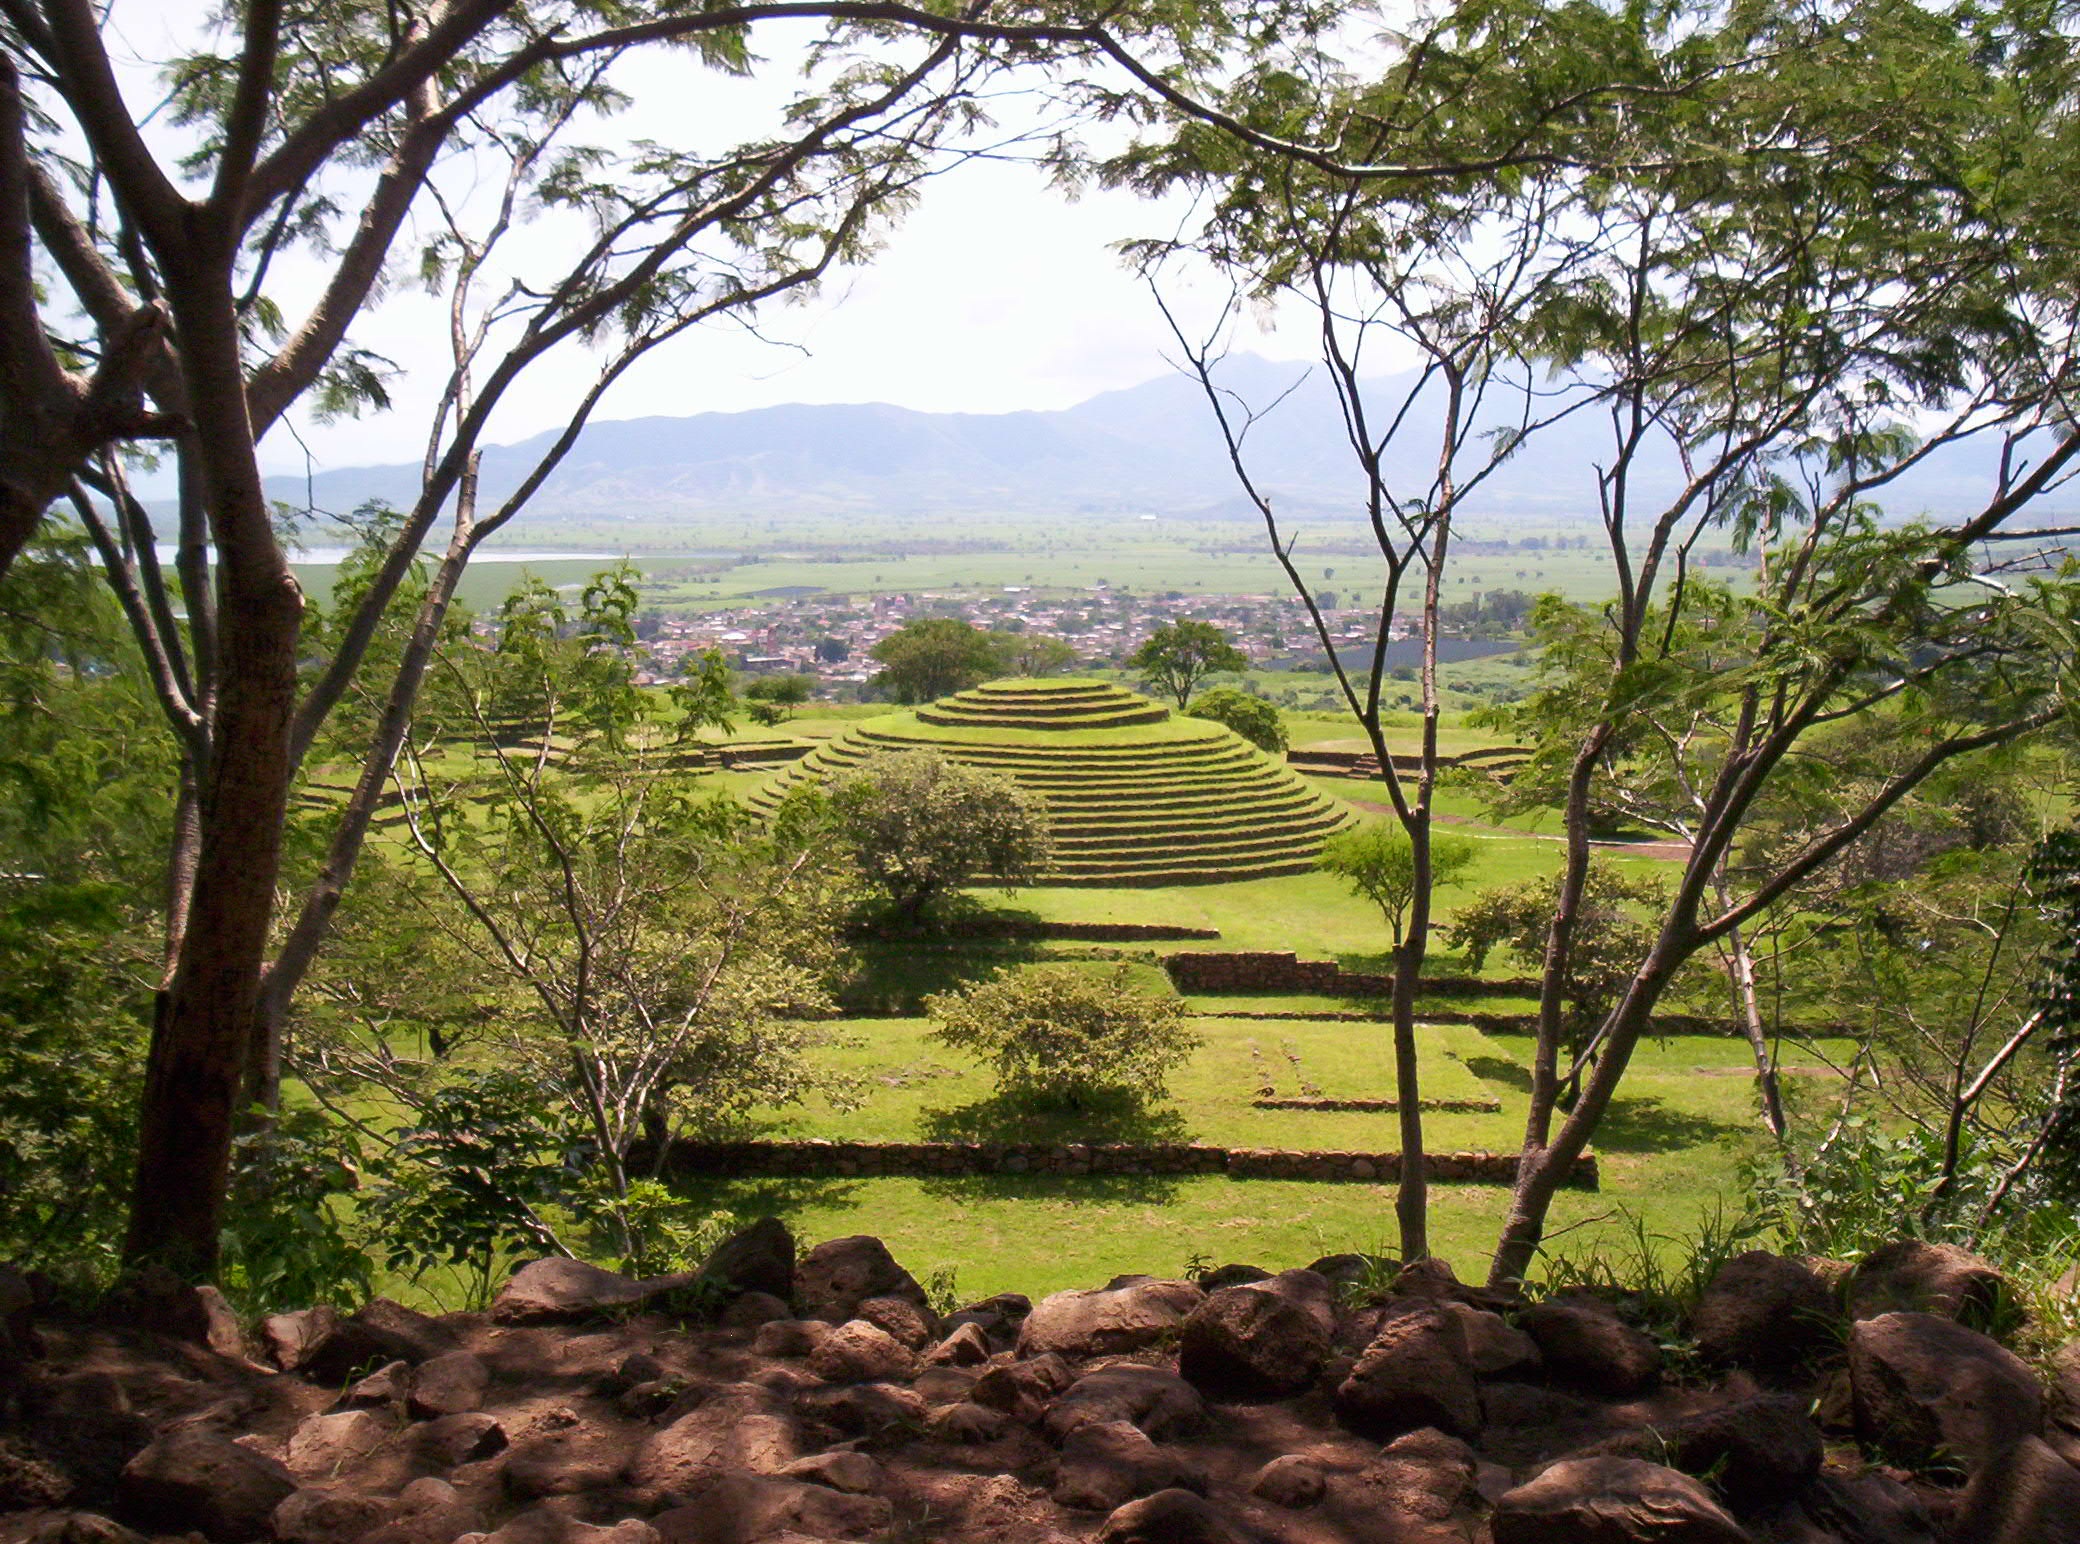
landscape, tree, nature, wilderness, round, flower, valley, jungle, pyramid, scenic, flora, rocks, archaeology, mexico, ruins, plantation, guadalajara, jalisco, archeology, woodland, mounds, rural area, terraced, guachimontones, teuchitlan